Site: brandenburg
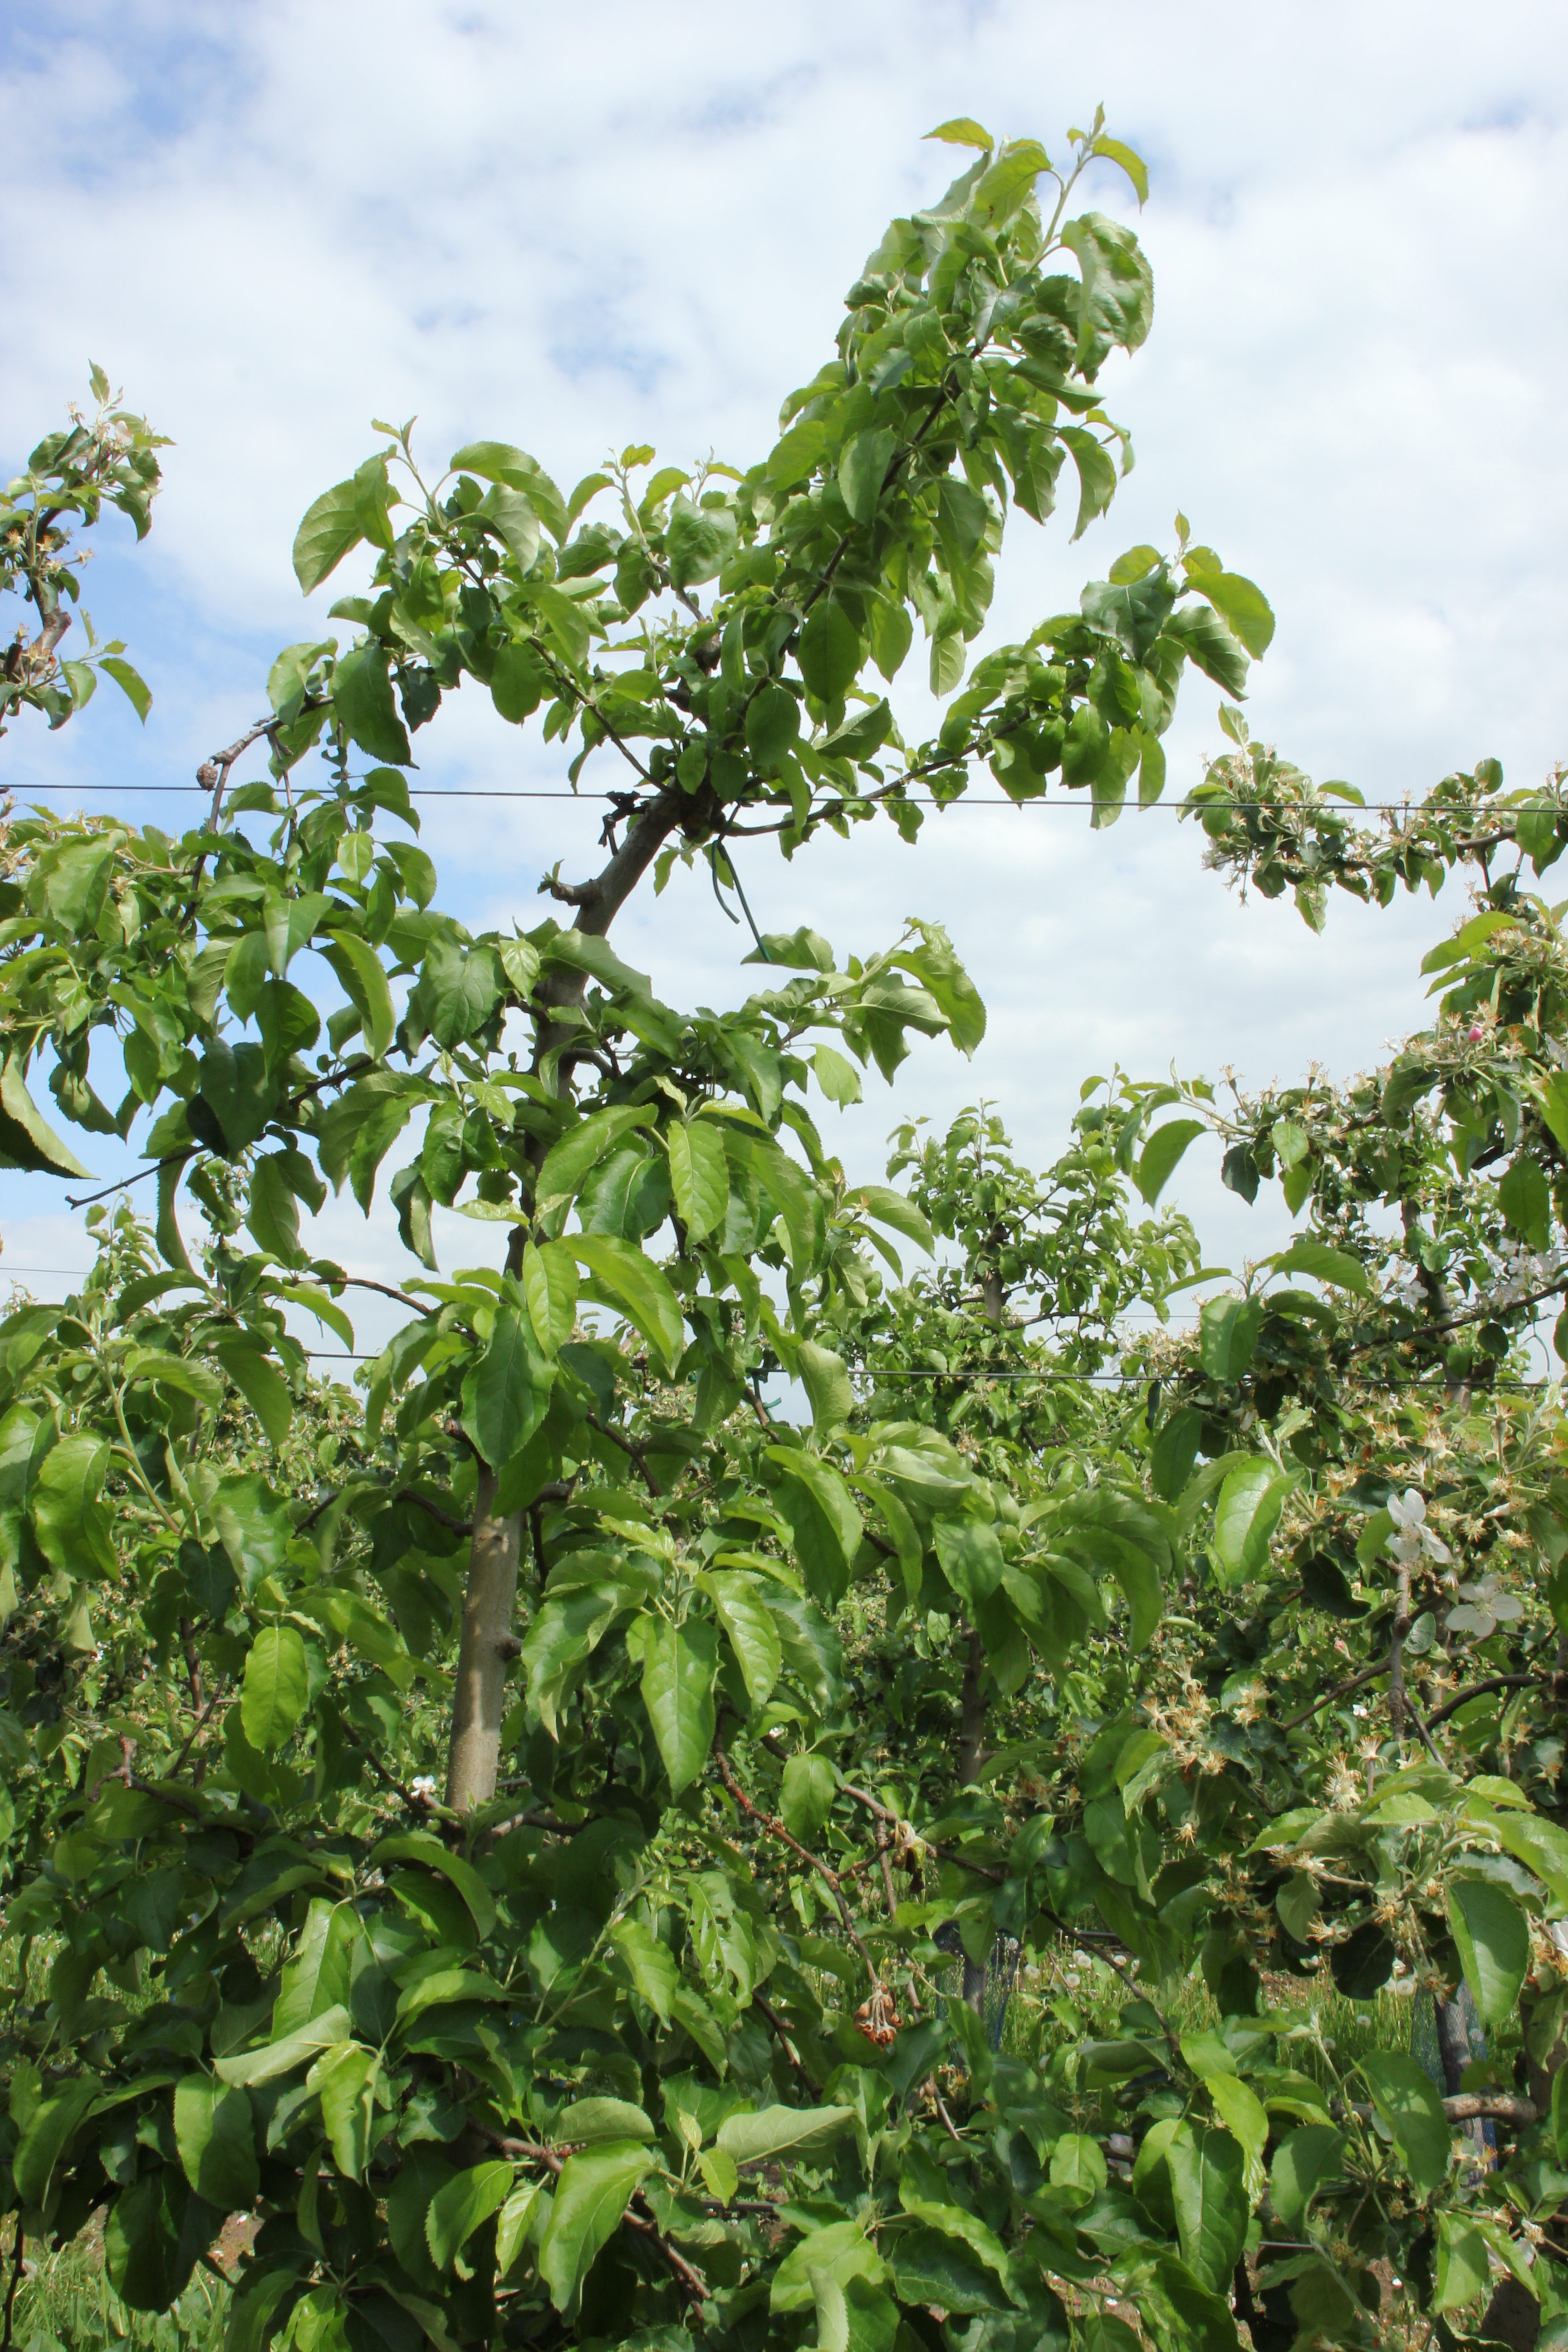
Growth stage (BBCH 67): Flowering